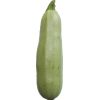
Label: zucchini